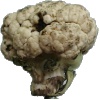
Label: Cauliflower 1